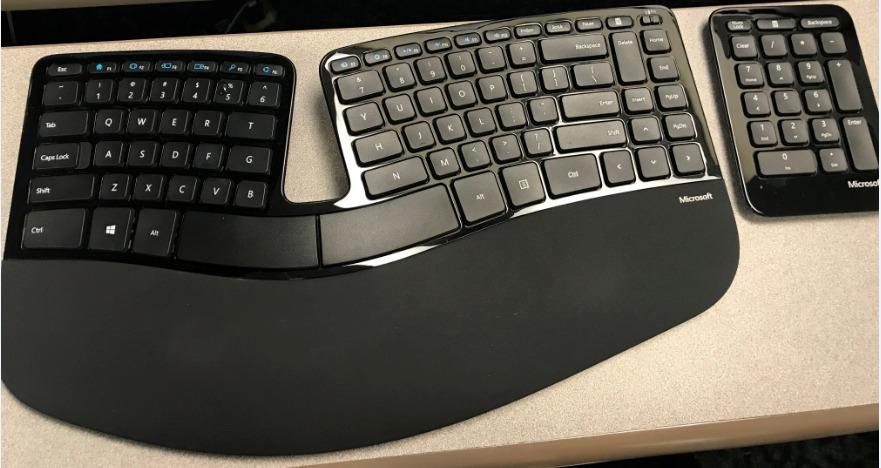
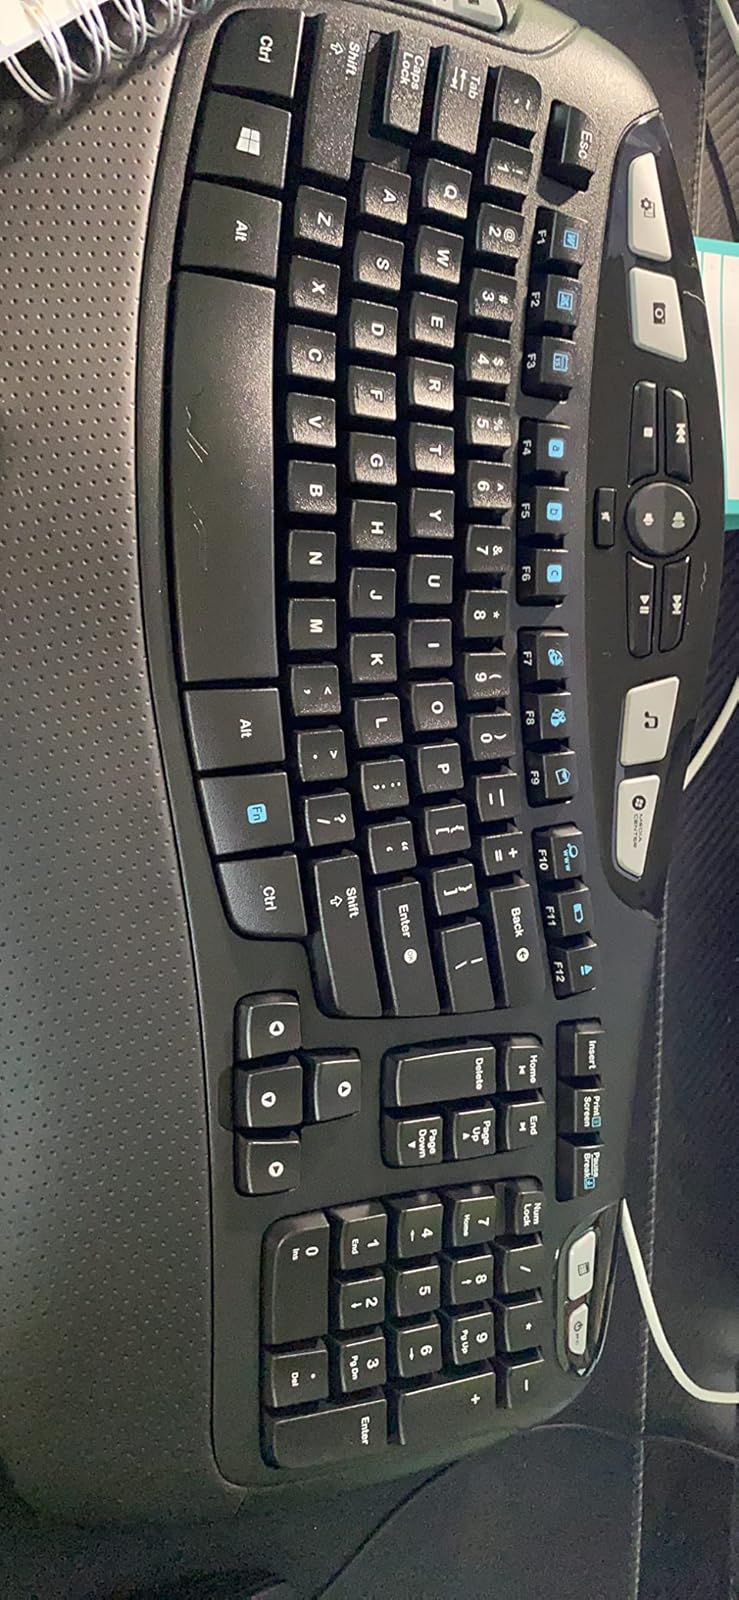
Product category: keyboard
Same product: no